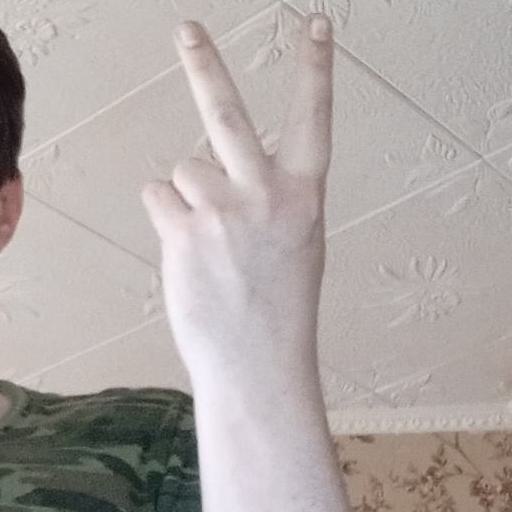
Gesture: peace_inverted